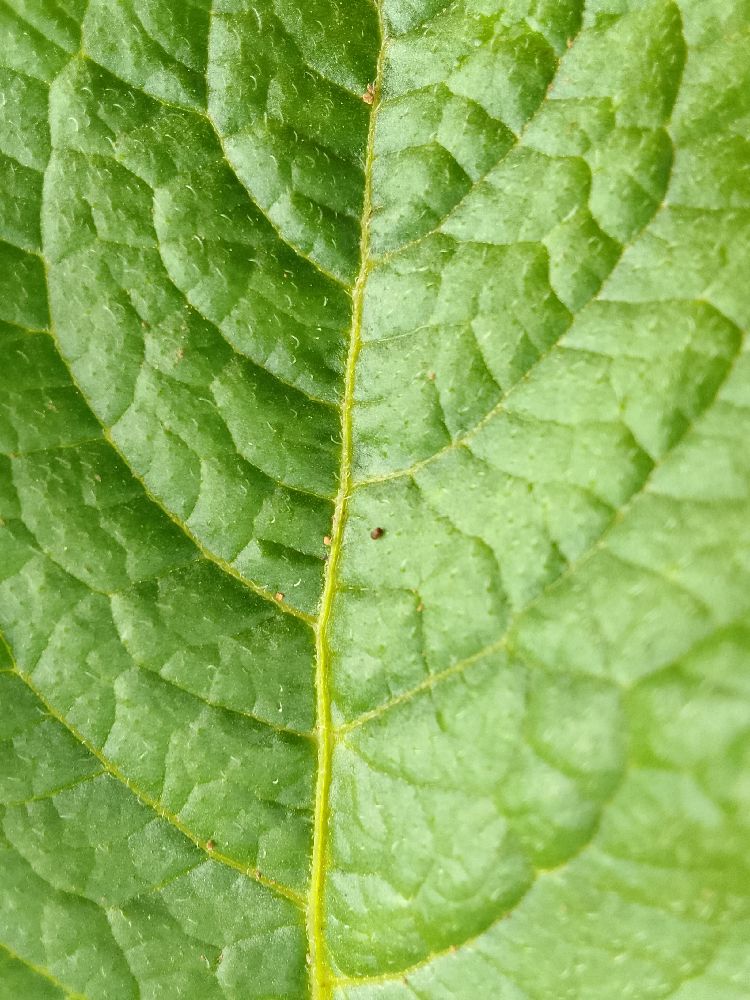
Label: Healthy